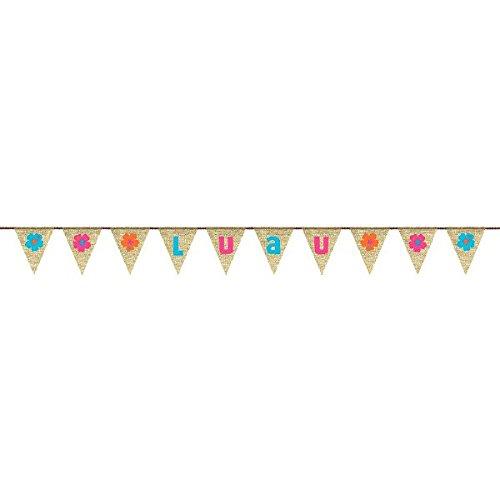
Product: amscan Sun-Sational Summer Party Flower Blooms & Luau Pennant Burlap Banner (1 Piece), 9' X 7", Multicolor
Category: Toys & Games | Party Supplies | Banners
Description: Features banner that says "Luau" in pink and blue letters on triangular burlap flags strung along twine.
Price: $10.15
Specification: ProductDimensions:8.6x6.5x1inches|ItemWeight:0.64ounces|ShippingWeight:3.52ounces(Viewshippingratesandpolicies)|DomesticShipping:ItemcanbeshippedwithinU.S.|InternationalShipping:ThisitemcanbeshippedtoselectcountriesoutsideoftheU.S.LearnMore|ASIN:B01BHFXBFW|Itemmodelnumber:120230|Manufacturerrecommendedage:4-12years